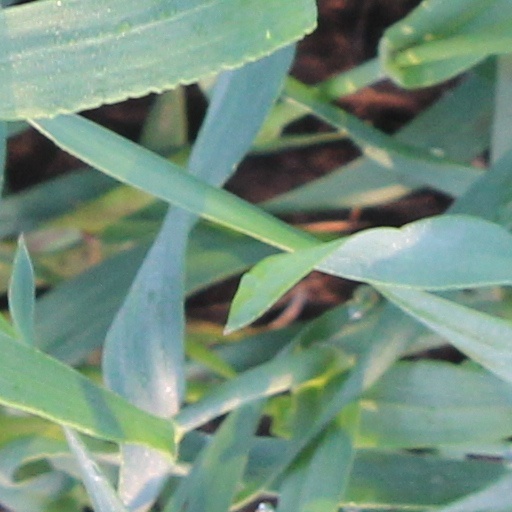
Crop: wheat